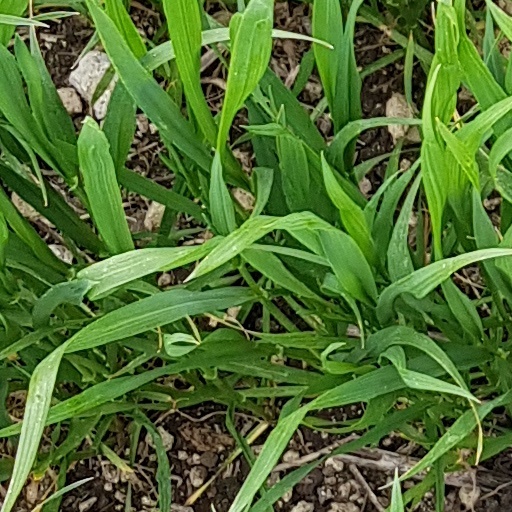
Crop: wheat